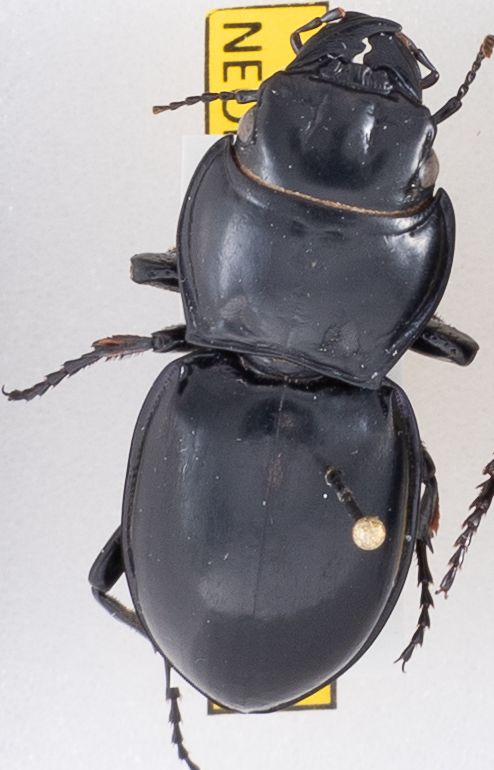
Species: Pasimachus californicus
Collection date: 2019-08-07
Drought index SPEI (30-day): -0.54
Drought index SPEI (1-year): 2.09
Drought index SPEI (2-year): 2.09